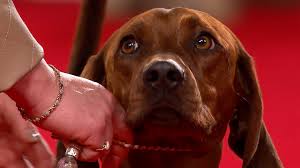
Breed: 207-n000045-redbone